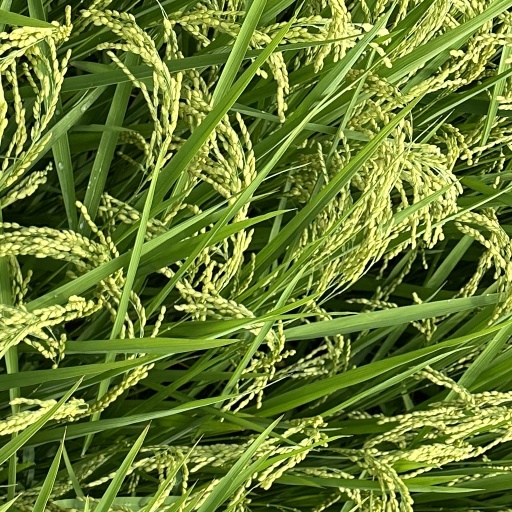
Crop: rice